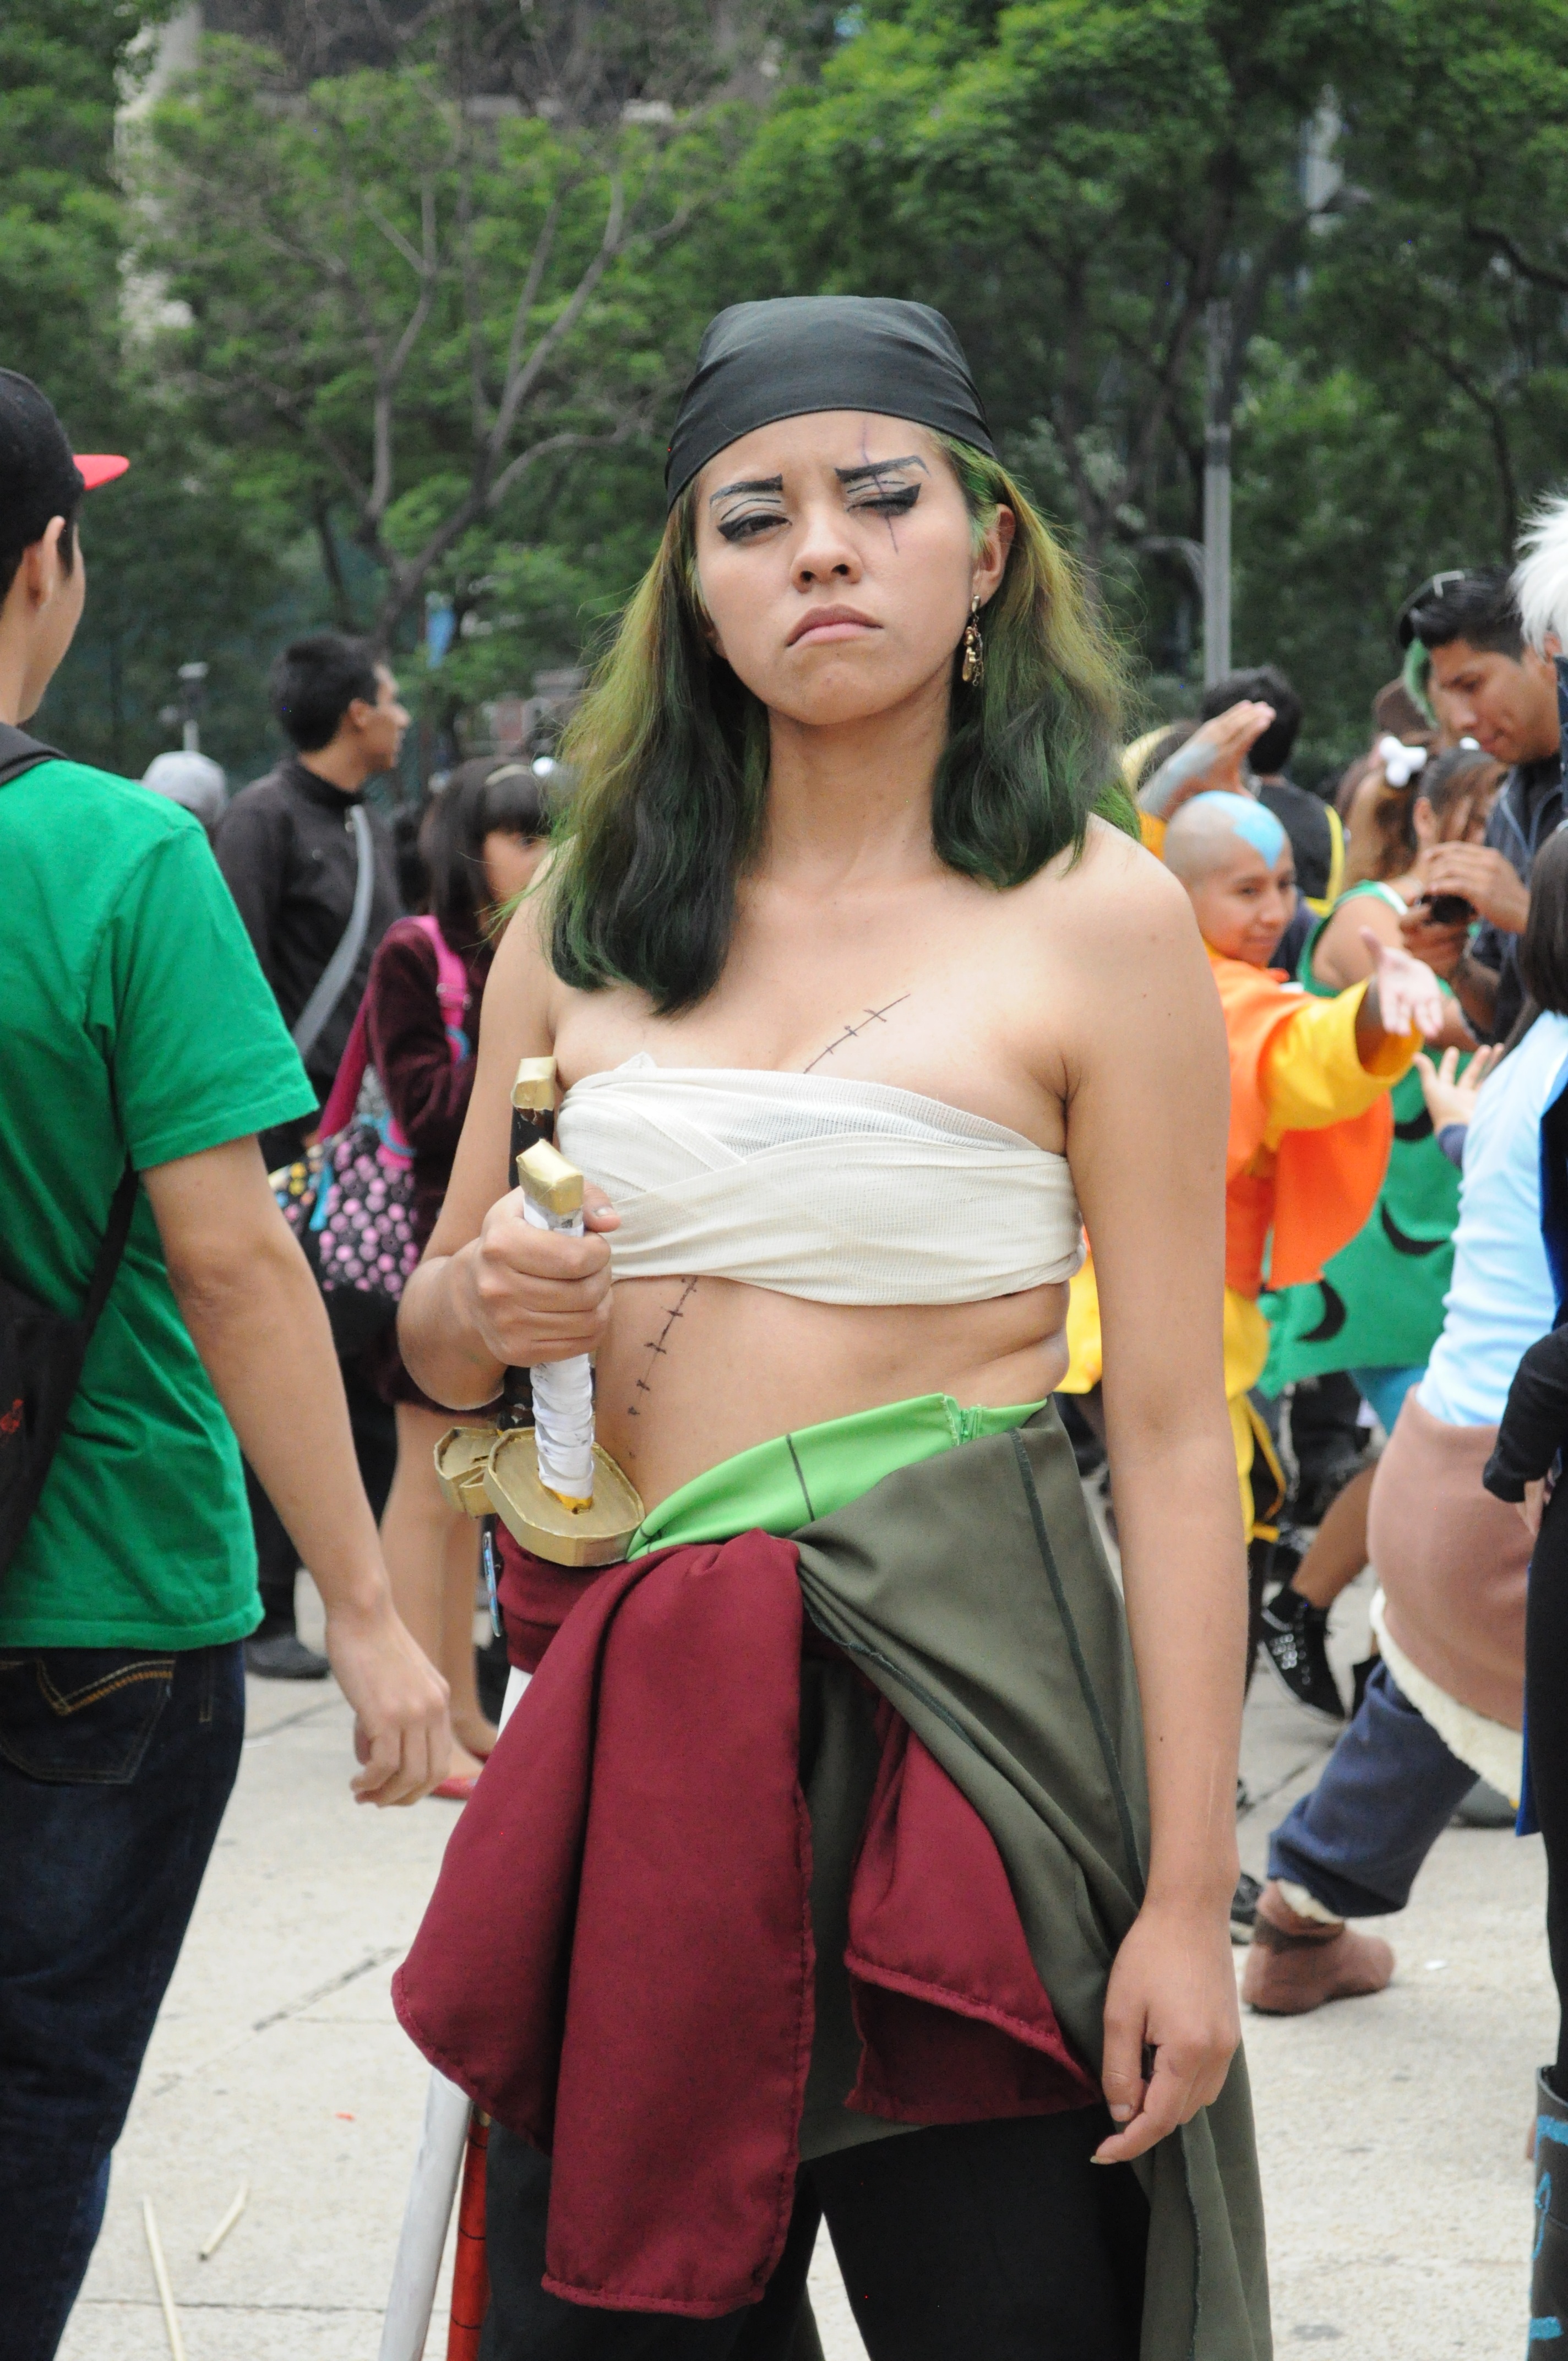
clothing, cosplay, festival, costume, anime, geek, sleeve, otaku, cartoons